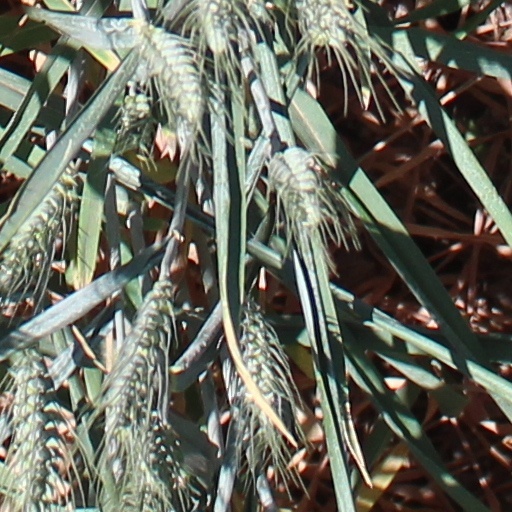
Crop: wheat